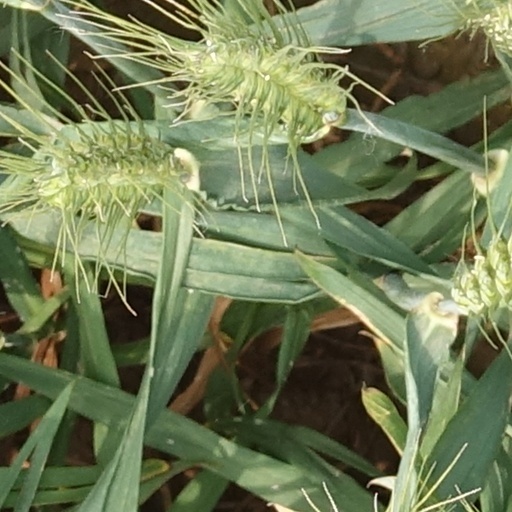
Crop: wheat